Escape room

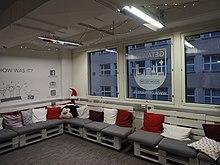
The briefing room of an escape room in Tampere, Finland

Escape rooms are inspired by escape room video games, live-action role-playing, point-and-click adventure games, puzzle hunts, interactive theater, and haunted houses. They are also referred to as "room escapes", "escape games", "exit games", or "live escapes".